Destruction of early Islamic heritage sites in Saudi Arabia

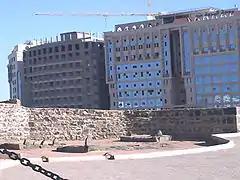
Imam Zain al-Abidin desecrated grave at Al-Baqi' in Saudi Arabia

On 21 April 1925 the mausoleums and domes at Al-Baqi in Medina were once again levelled and so were indicators of the exact location of the resting places of Muhammad's family members and descendants, as it remains to the present day. Portions of the famed Qasida al-Burda, the 13th century ode written in praise of Muhammad by Imam al-Busiri, inscribed over Muhammad's tomb, were painted over. Among specific sites targeted at this time were the graves of the Martyrs of the Battle of Uhud, including the grave of the renowned Hamza ibn 'Abd al-Muttalib, uncle of Muhammad and one of his most beloved supporters, the Mosque of Fatimah Al Zahraa', daughter of Mohammad, the Mosque of the Two Lighthouses (Manaratayn) as well as the Qubbat Al-Thanaya, the cupola built as the burial place of Mohammad's incisor tooth, which was broken from a blow received during the Battle of Uhud. In Medina, the Mashrubat Umm Ibrahim, the home of Mohammad's Egyptian wife Mariah and birthplace of their son Ibrahim, as well as the adjacent burial site of Hamida al-Barbariyya, mother of Musa al-Kadhim, were destroyed during this time. The site was paved over and is today part of the massive marble esplanade beside the Mosque. The government-appointed permanent scholarly committee of Saudi Arabia has ordered the demolition of such structures in a series of Islamic rulings noting excessive veneration leading to shirk (idolatry).